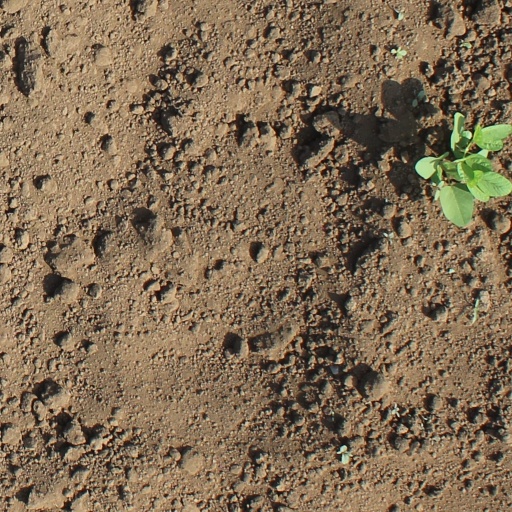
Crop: soybean